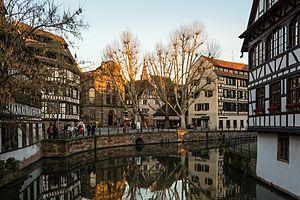
Cet article donne une liste des voies de la ville de Strasbourg, en France, classées par quartier.